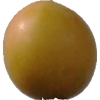
Label: cherry_wax